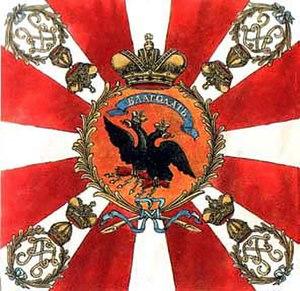
Le Régiment Izmaïlovski, mis sur pied le 22 septembre 1730 à Moscou, est chronologiquement le troisième régiment d'infanterie de la Garde impériale russe. Le colonel et premier chef de la nouvelle Garde, le Premier Écuyer et comte Karl Gustav von Löwenwolde fut promu adjudant-général. Après lui, seuls les membres de la famille impériale de Russie furent les chefs de ce régiment de la Garde.